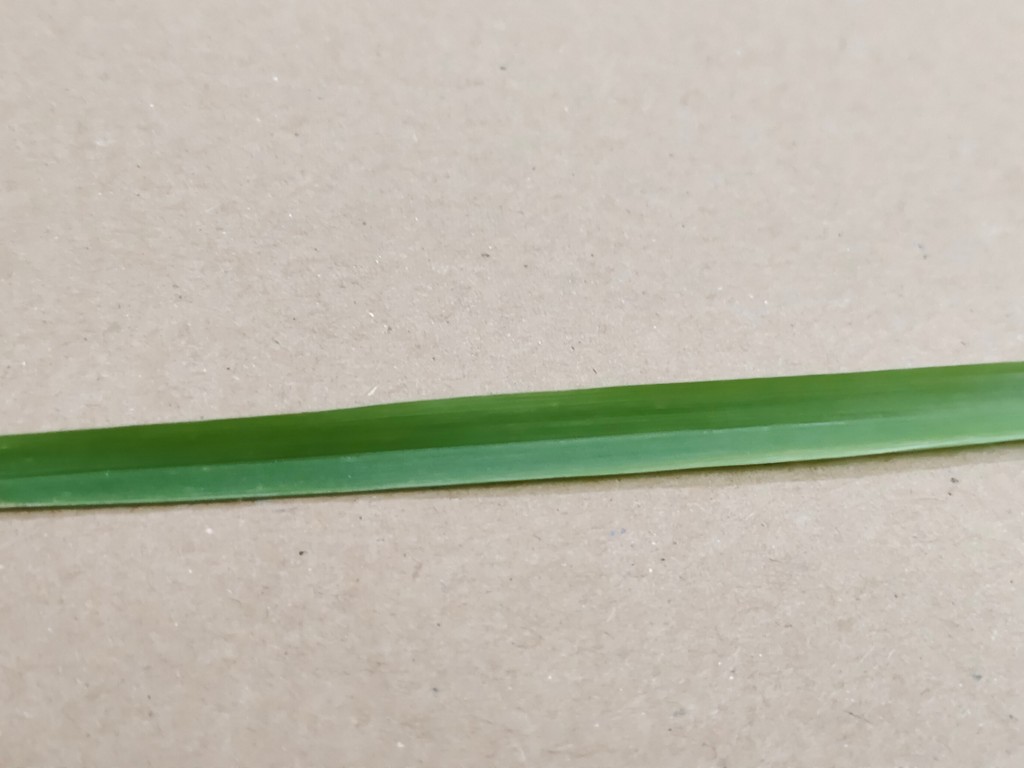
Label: Healthy